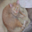
Label: cat